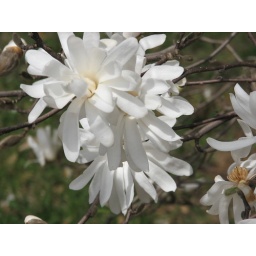
white flowers by bigshoot1966